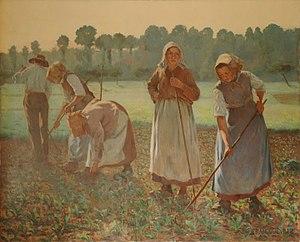
Peinture à l'huile de Jean de FRANCQUEVILLE
Jean de Francqueville, né à Amiens le 17 février 1860, décédé à Wargnies le 30 mars 1939 est un aristocrate français, peintre picard et maire du village de Wargnies dans la Somme de 1894 à 1939.